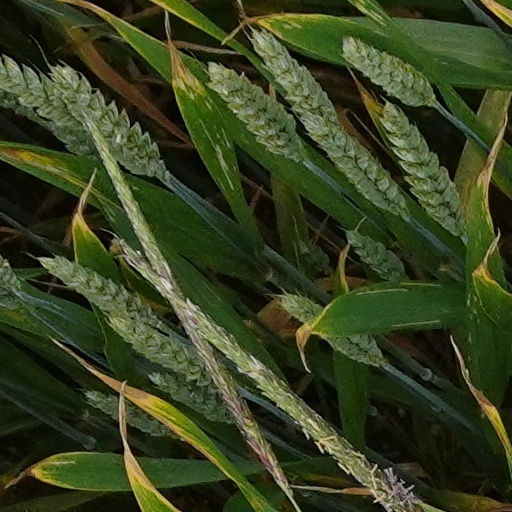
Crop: wheat